Benjamin S. Roberts

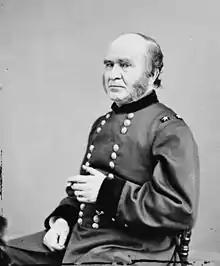
Benjamin Stone Roberts

Benjamin Stone Roberts (November 18, 1810 – January 29, 1875) was an American lawyer, civil engineer, and a general in the Union Army during the American Civil War.